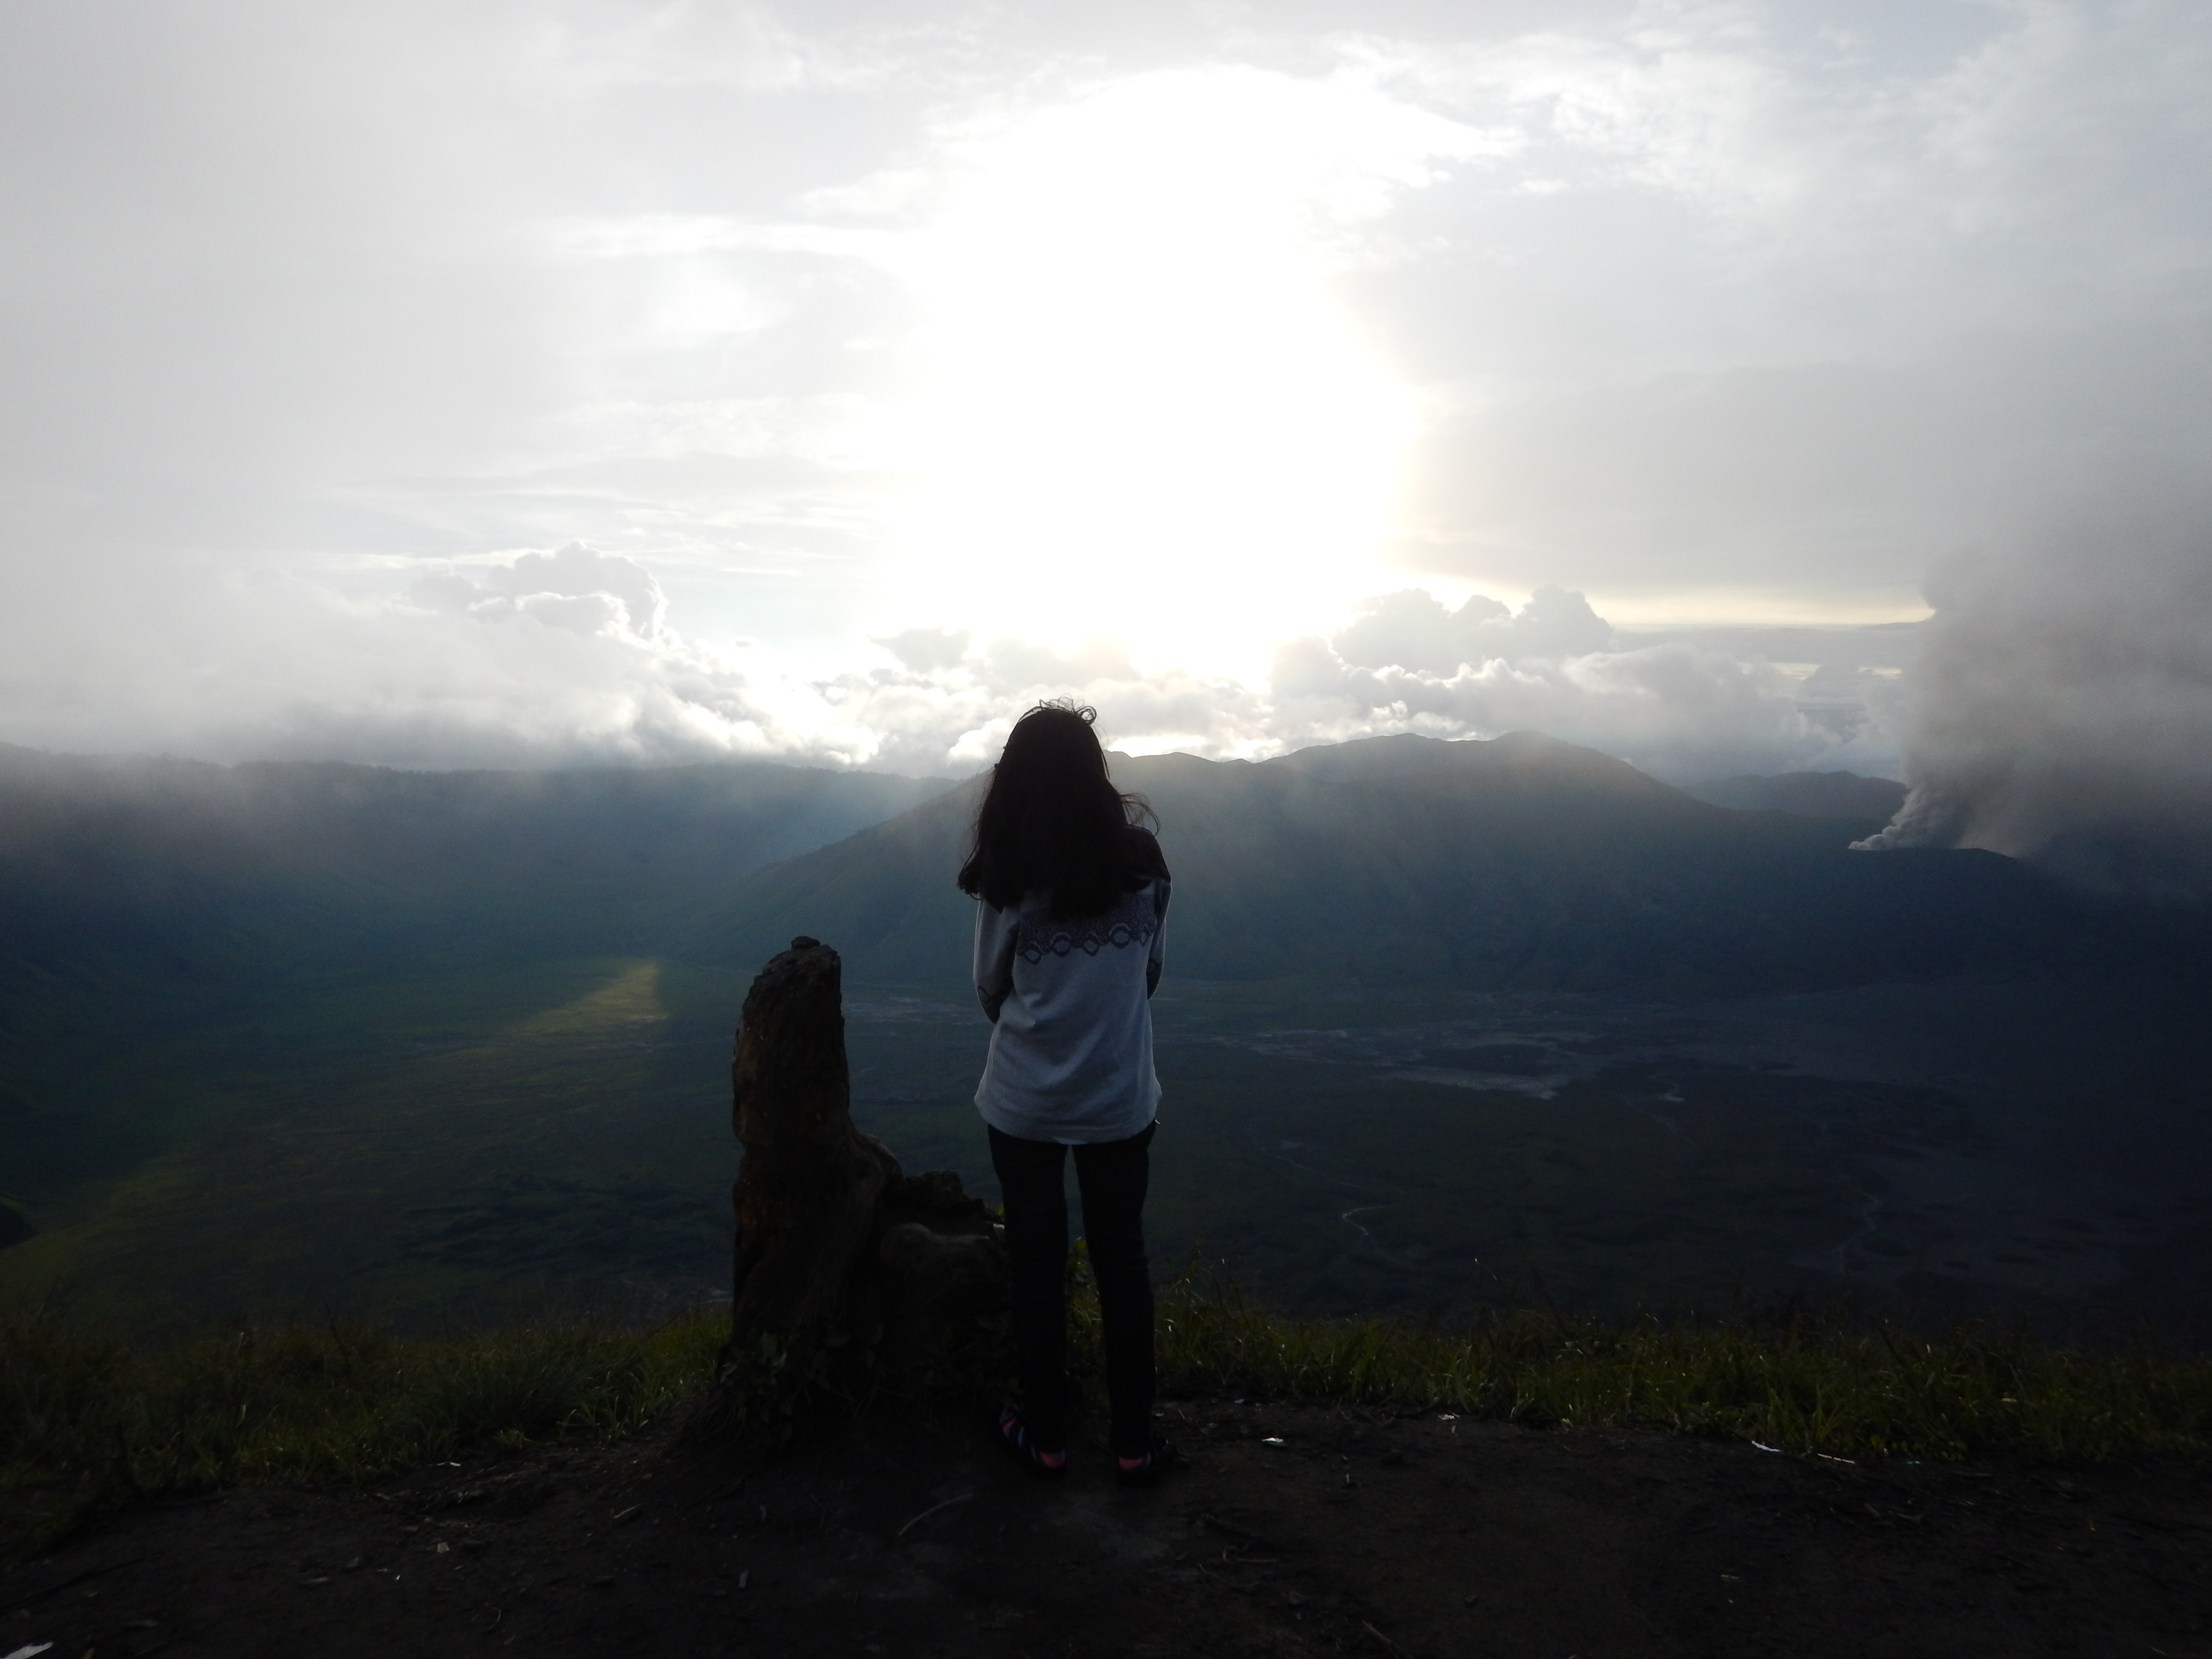
landscape, nature, horizon, wilderness, walking, mountain, cloud, sky, sun, woman, fog, sunrise, mist, sunlight, morning, hill, adventure, view, dawn, mountain range, ridge, summit, clouds, mountains, landform, atmospheric phenomenon, mountainous landforms